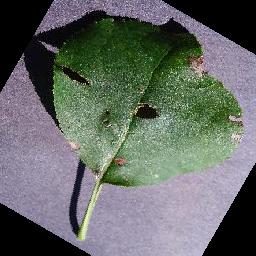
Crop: apple
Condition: black_rot